South Barito Regency

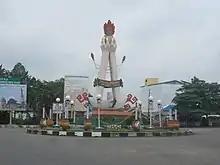
A roundabout at Buntok

In 2020, there are 108 kindergartens, 184 elementary schools, 79 junior high schools, 34 senior high schools, in addition to five vocational high schools. In addition, there are two higher education institutions in the regency, both of them located in South Dusun district. All of higher education institutions in the regency are private as of 2020. One of them is Dahani Dahanai Economy College, which offers bachelor in management. The other one is Al Ma'arif Islamic College which focus on Islam-related subjects.